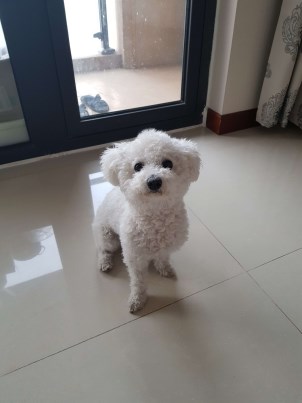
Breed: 3083-n000117-Bichon_Frise